Principality of Theodoro

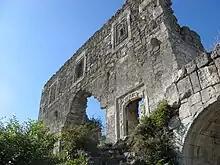
Mangup fortress donjon

During 1474, the people of Caffa appeared to have been on the verge of rebellion; official documents from this year describe the damage done to Gothic landowners and farmers or the burning of buildings in the border districts of Alushta and Cembalo. The Prince at the time, Isaac (Italian documents write him Saichus or Saicus and the Russian Isaiko), presented a formal complaint to the Genoese fearing a war with Caffa. On 6 June 1475, the Ottoman Albanian commander Gedik Ahmet Pasha conquered Caffa after five days of siege.